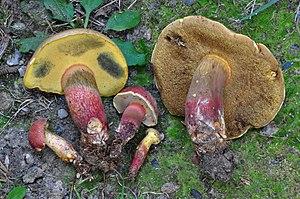
Aucune garantie d'exactitude ne peut être offerte par la liste contenue dans cet article.
Baorangia bicolor, communément appelé Bolet bicolore, est une espèce de champignons basidiomycètes de la famille des Boletaceae. Il doit son nom à sa coloration partagée entre le jaune vif et le rouge vineux. Il fait partie du groupe des bolets dont la chair devient bleue lorsqu'elle est froissée ou coupée, bien que ce phénomène soit moins rapide que chez d'autres espèces. Il pousse au pied des feuillus, dans l'est de l'Amérique du Nord, ainsi qu'en Chine et au Népal. C'est un champignon comestible très apprécié, mais qui peut provoquer des troubles digestifs chez certains individus et qui doit toujours être bien cuit.